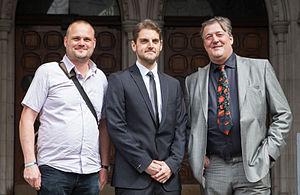
L'affaire Paul Chambers, également connue comme le Twitter Joke Trial est une décision de justice du Royaume-Uni sur la condamnation d'un homme sous le régime du Communications Act 2003 pour avoir envoyé un message "menaçant" par l'intermédiaire de Twitter. La condamnation a été fréquemment dénoncée comme une erreur judiciaire. et a fait l'objet de trois appels, le troisième aboutissant finalement.